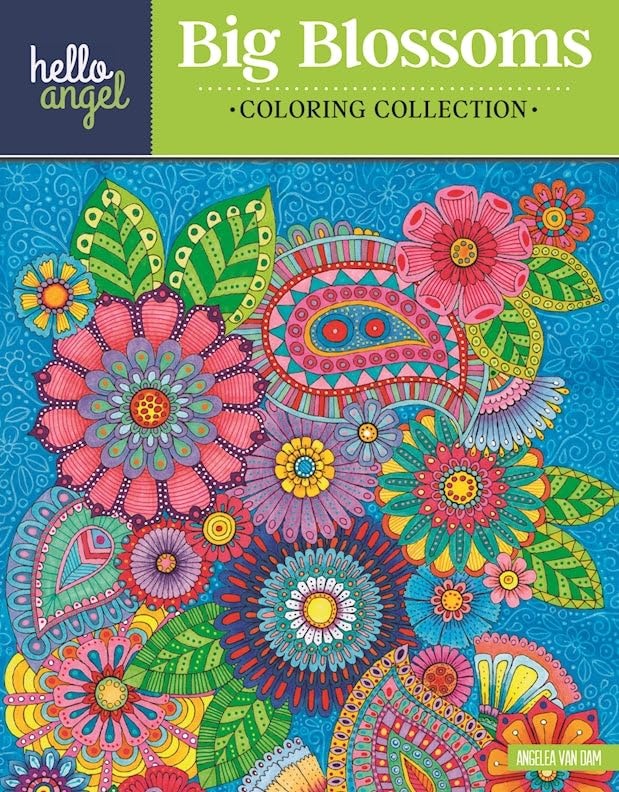
Item Name: Hello Angel Big Beautiful Blossoms Coloring Collection
Product Description: Coloring frees us from our daily routine, and encourages us to create something soothing and exquisite. Make a garden of beautiful flowers bloom with glorious color. Say hello to coloring, and feel your worries and distractions fall away! Hello Angel Big Blossoms Coloring Collection is filled with intricate and intriguing illustrations for you to color and enjoy. Escape to a world of luxurious flowers, motivating messages, and pretty patterns, all waiting to be filled with every color of the rainbow.
Value: nan
Unit: None

Price: 6.3